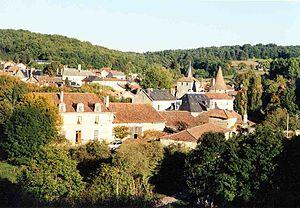
Le bourg de Javerlhac, Dordogne, France
Javerlhac-et-la-Chapelle-Saint-Robert est une commune française située dans le département de la Dordogne, en région Nouvelle-Aquitaine.